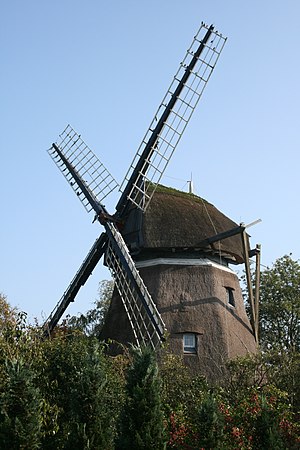
Joldelund
Vindmølle i Joldelund
Joldelund eller Hjoldelund er en landsby og kommune beliggende omtrent 28 km sydvest for Flensborg på gesten i Sydslesvig. Administrativt hører kommunen under Nordfrislands kreds i den tyske delstat Slesvig-Holsten. Den samarbejder på administrativt plan med andre kommuner i omegnen i kommunefællesskab Midterste Nordfrisland. Joldelund er sogneby i Joldelund Sogn. Sognet lå i Nørre Gøs Herred, da Slesvig var dansk indtil 1864.